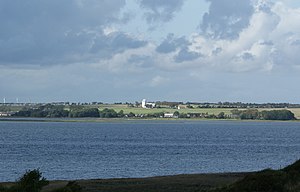
Aggersborg Sogn
Aggersborg kirke set fra Løgstør
Næsborg kirke i Hanherred
Aggersborg Sogn er et sogn i Vesthimmerlands Provsti. Sognet ligger i Vesthimmerlands Kommune; indtil Kommunalreformen i 1970 lå det i Øster Han Herred. I Aggersborg Sogn ligger Aggersborg Kirke.